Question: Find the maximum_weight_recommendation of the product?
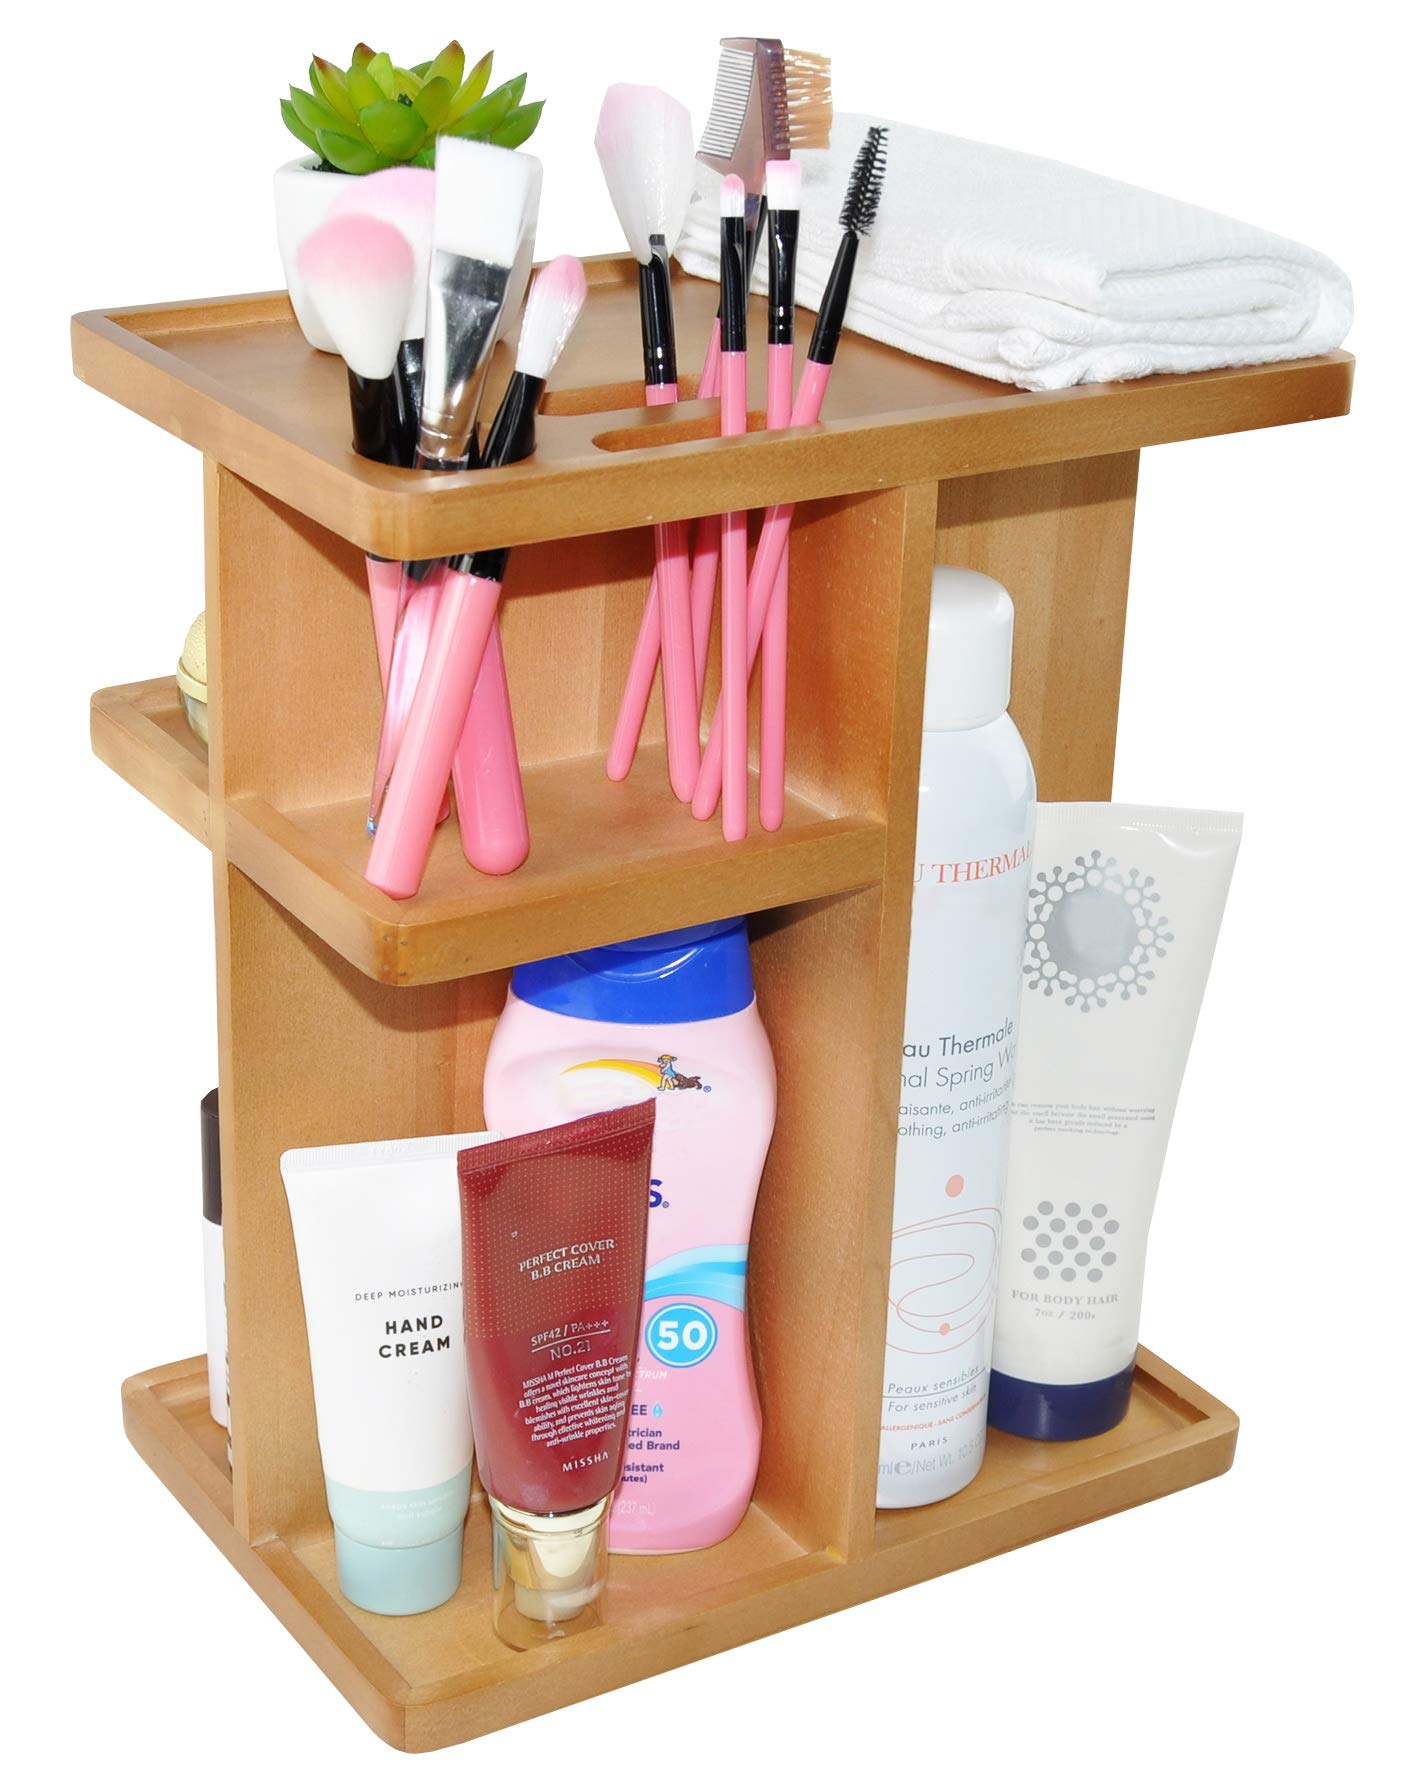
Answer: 200.0 gram